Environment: real
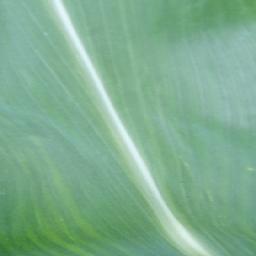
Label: healthy